Azucena Villaflor

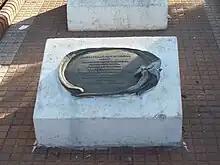
Gravestone of Villaflor

On 10 December 1977, the Mothers of the Plaza de Mayo published an advertisement including the names of their disappeared children. That same night, Villaflor was taken by armed individuals from her home in Villa Dominico, and was reported to have been detained at a concentration camp belonging to the Navy Petty-Officers School, which was run by Alfredo Astiz at that time. It is believed that Villaflor was tortured that night alongside other kidnapped women, including a group of French nuns, and that they were murdered a few days later.